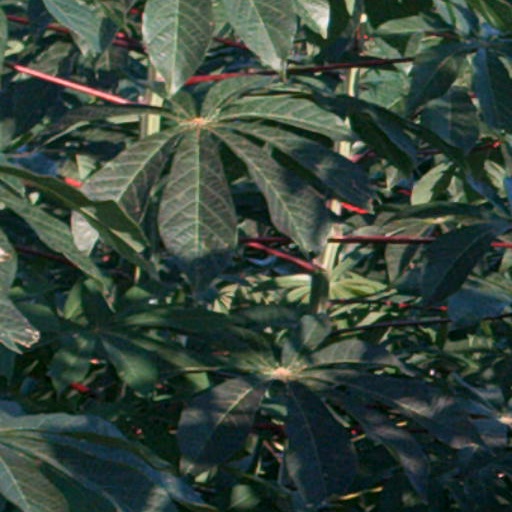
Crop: cassava